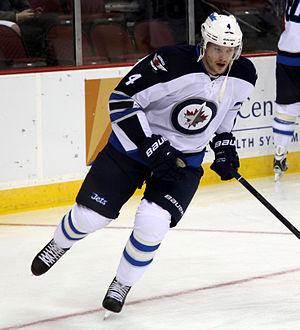
Paul Edward Postma est un joueur professionnel canadien de hockey sur glace.